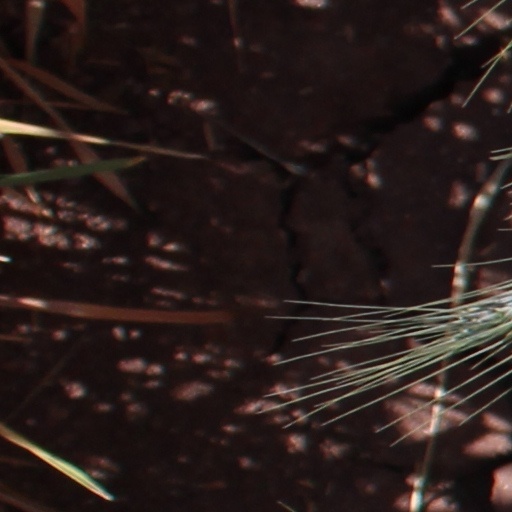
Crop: wheat